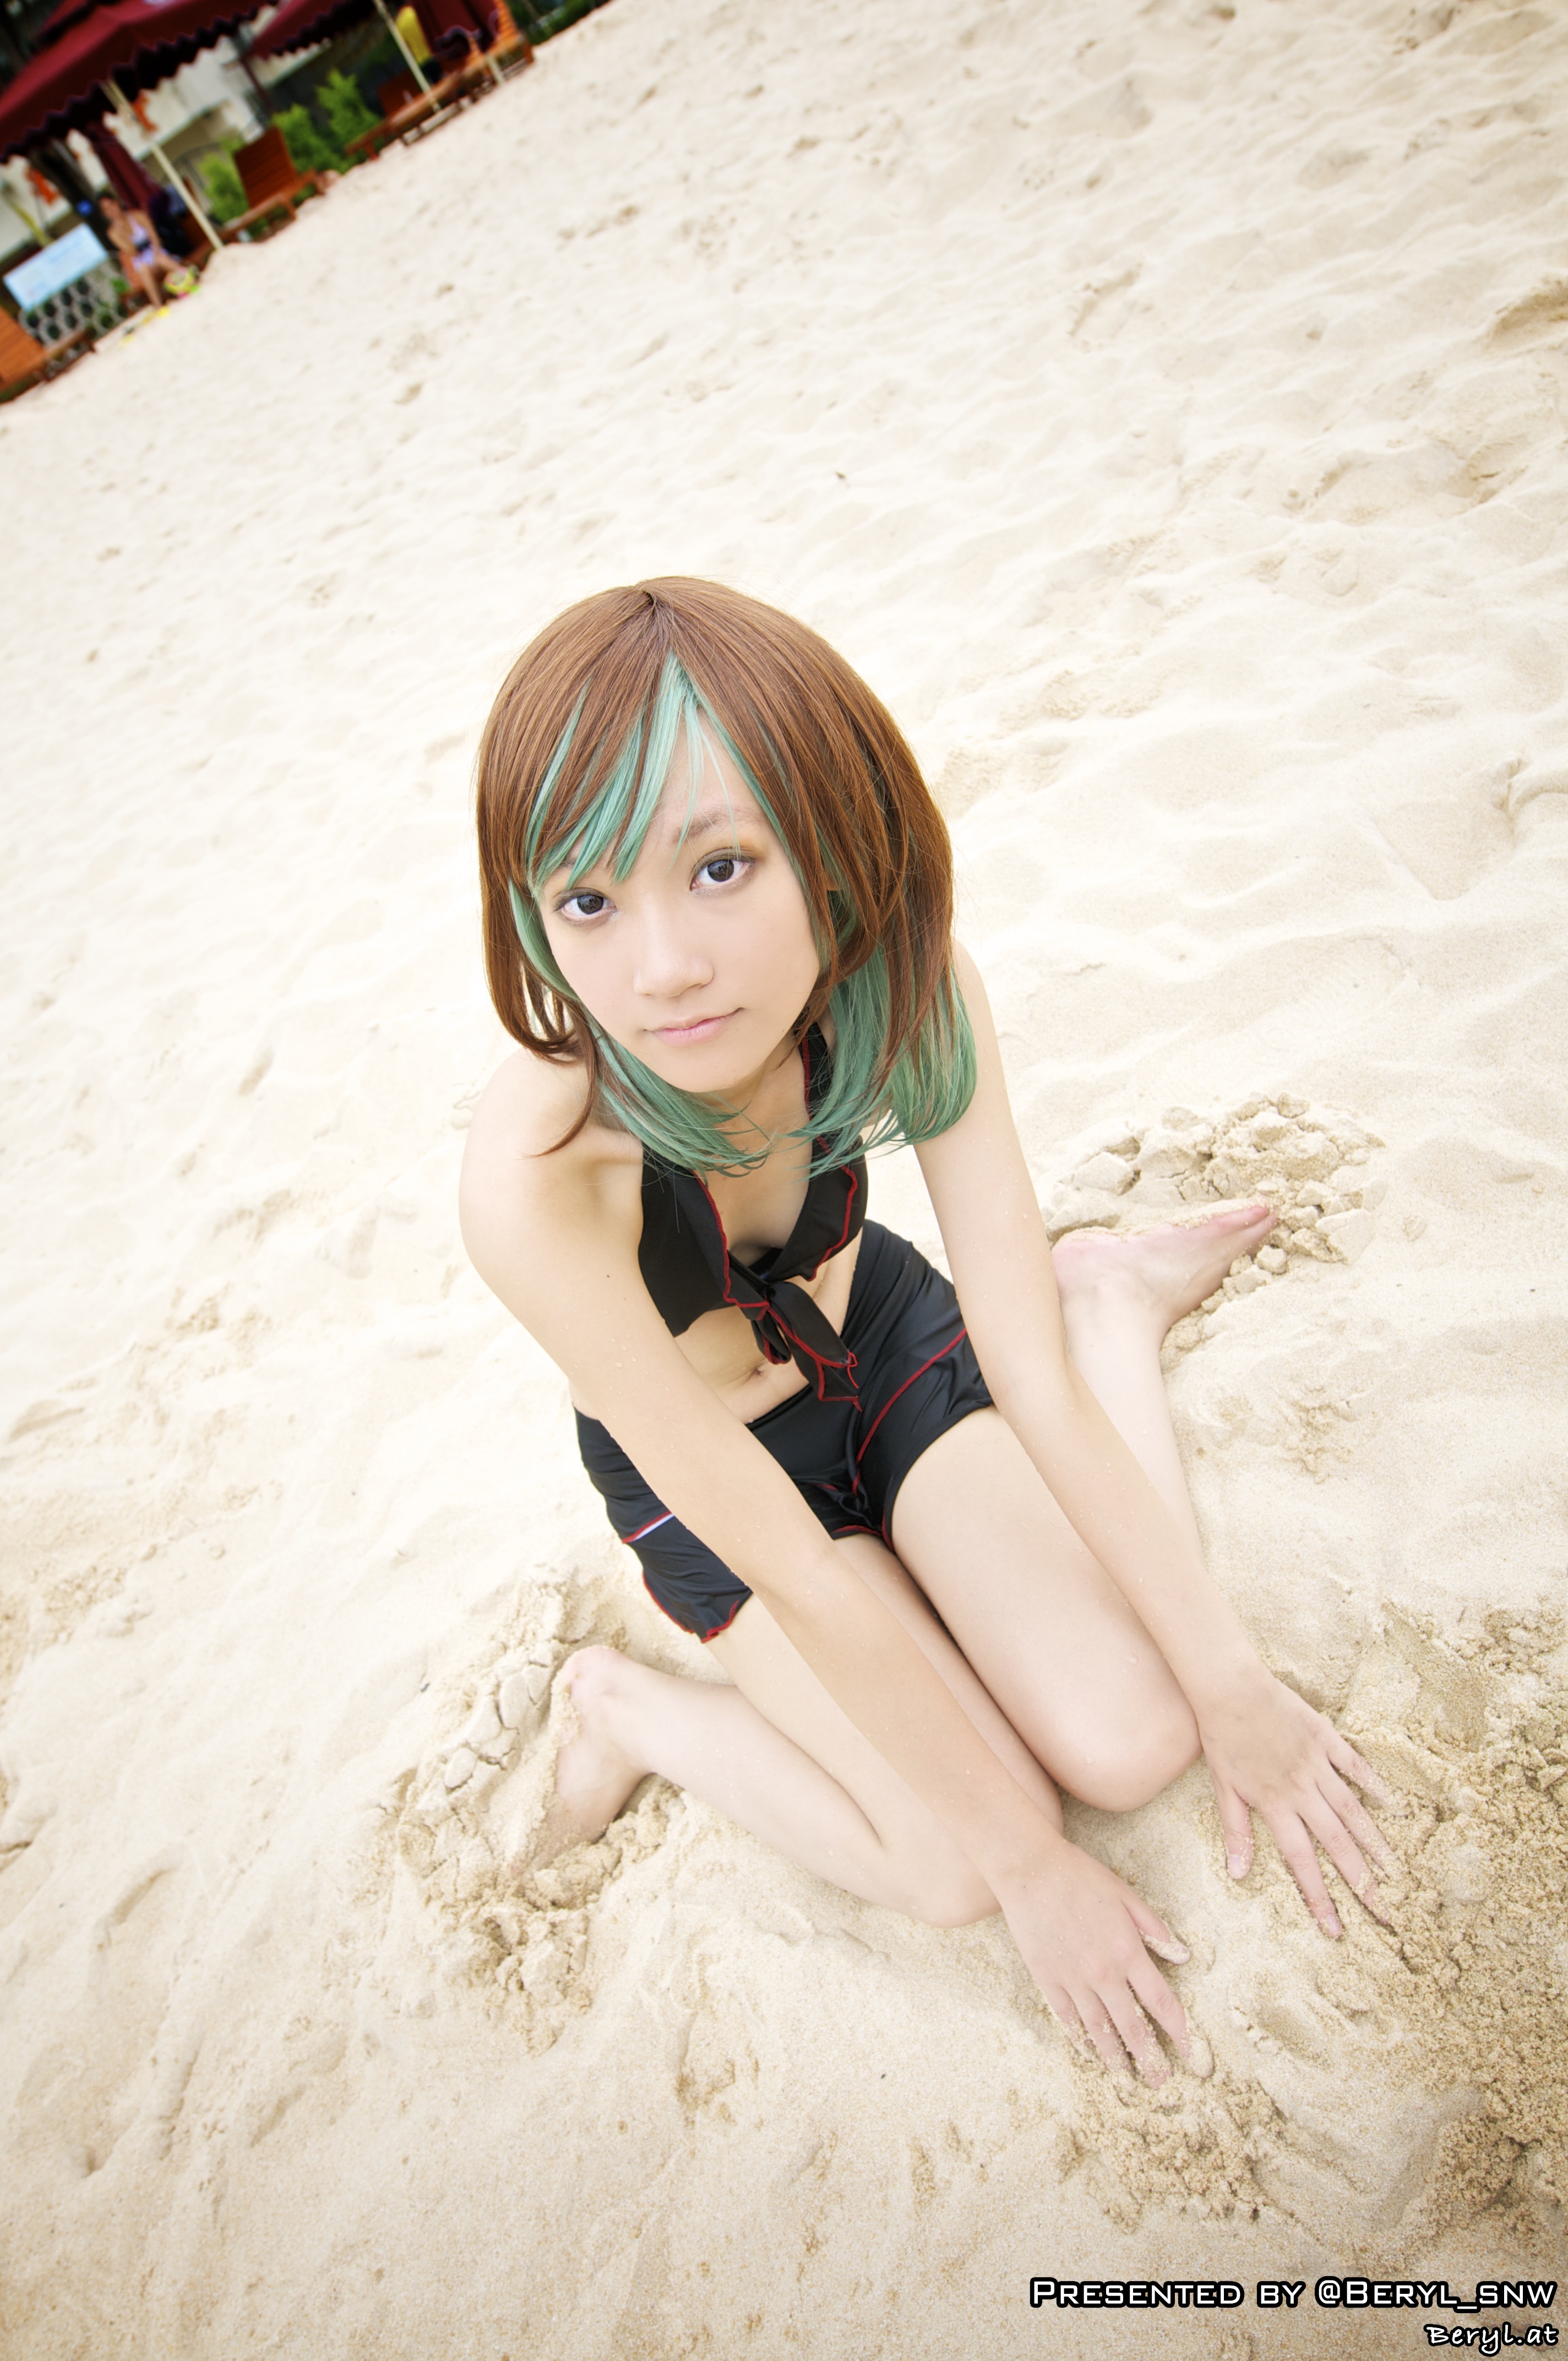
beach, water, sand, suit, girl, sunlight, pool, swim, model, clothing, swimming, long hair, sunny, girls, beauty, canton, costume, china, guangdong, anime, guangzhou, photo shoot, brown hair, gravure idol